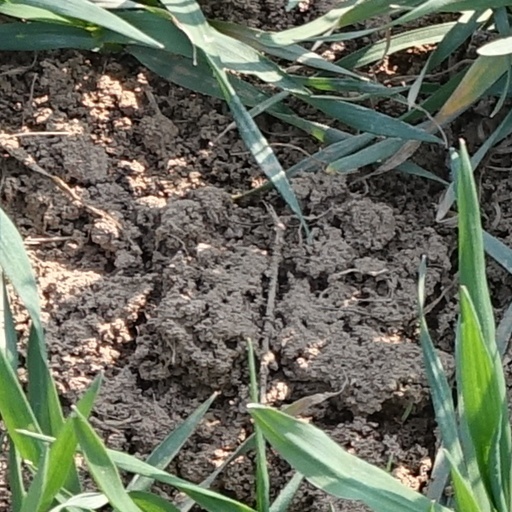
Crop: wheat